False killer whale

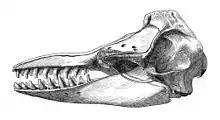
Illustration of the skull

The false killer whale was first described by British paleontologist and biologist Richard Owen in his 1846 book, "A history of British fossil mammals and birds", based on a fossil skull discovered in 1843. This specimen was unearthed from the Lincolnshire Fens near Stamford in England, a subfossil deposited in a marine environment that existed around 126,000 years ago. The skull was reported as present in a number of museum collections, but noted as lost by William Henry Flower in 1884. Owen compared the skull to those of the long-finned pilot whale ("Globicephala melas"), beluga whale ("Delphinapterus leucas"), and Risso's dolphin ("Grampus griseus")–in fact, he gave it the nickname "thick toothed grampus" in light of this and assigned the animal to the genus "Phocaena" (a genus of porpoises) which Risso's dolphin was also assigned to in 1846. The species name "crassidens" means "thick toothed".